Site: brandenburg
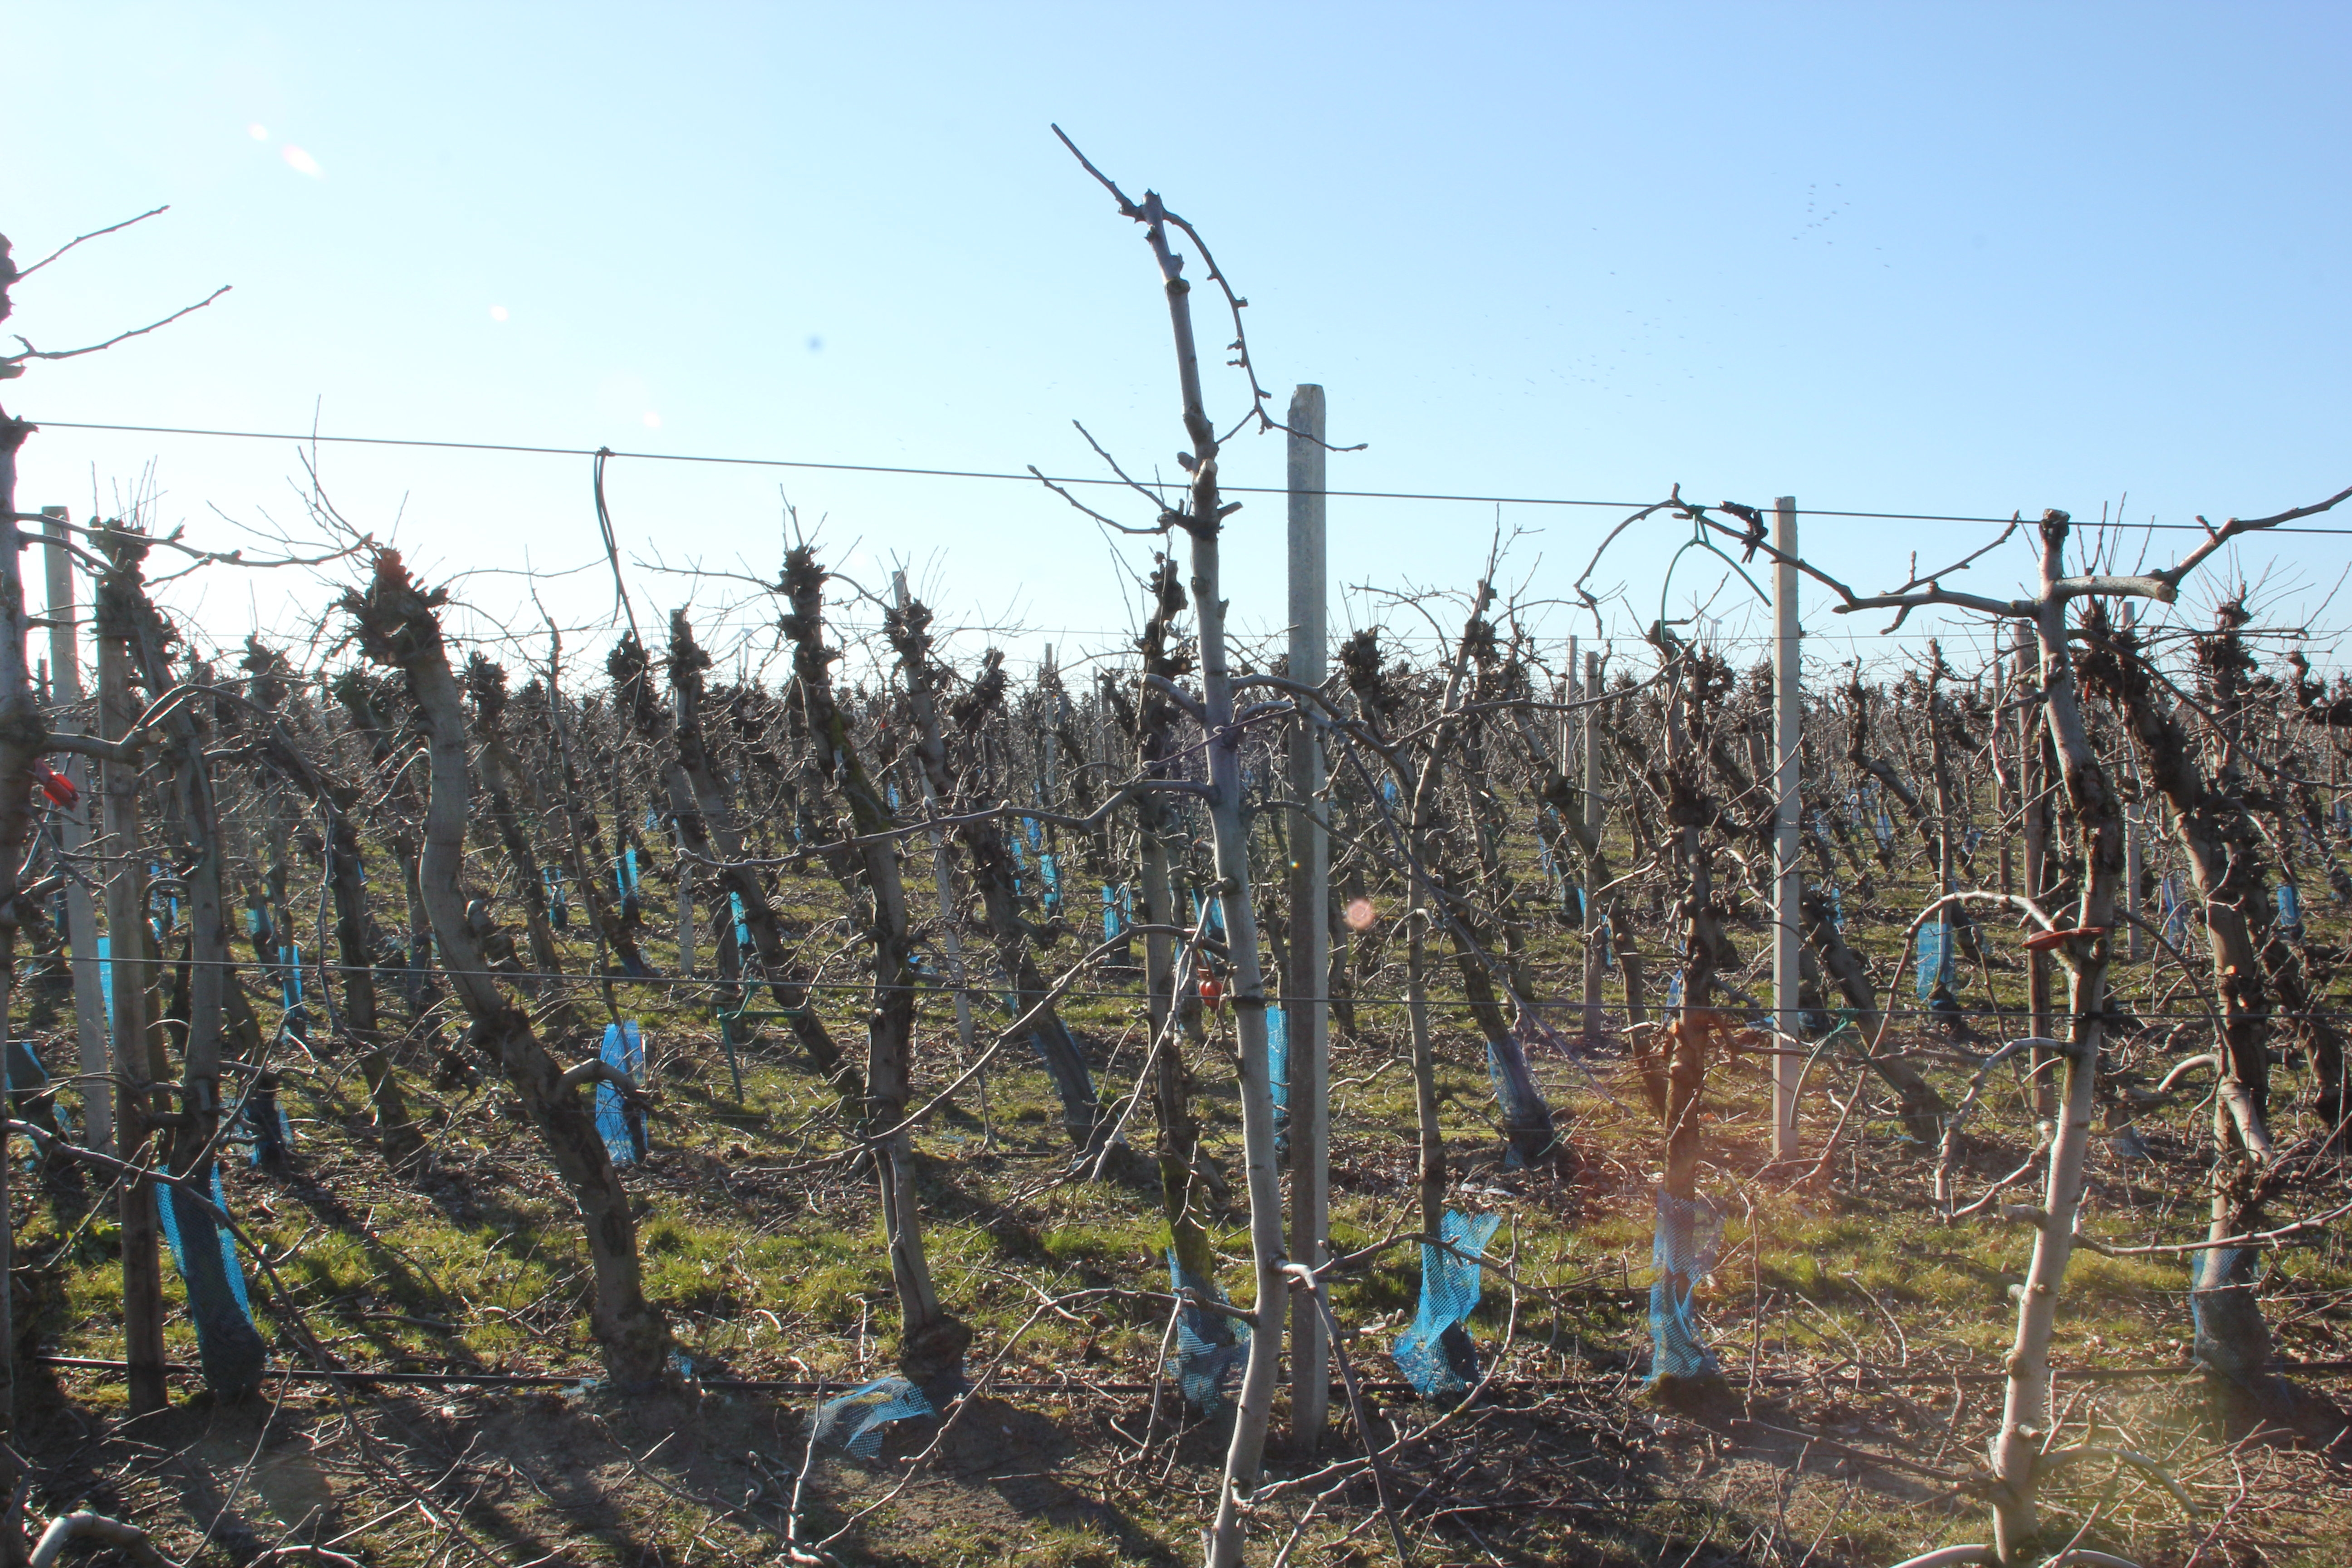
Growth stage (BBCH 03): Bud development